Leones del Caracas

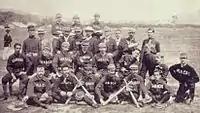
1895 Caracas Baseball Club.

Cervecería Caracas was founded in 1942, after "Cervecería Princesa", an early team, was bought and transformed into Caracas. At first, the team played its home games at the old Estadio Cerveza Caracas, which was located in the capital city of Caracas. The team was founded by Martín Tovar Lange and managed by big leaguer Alejandro Carrasquel.